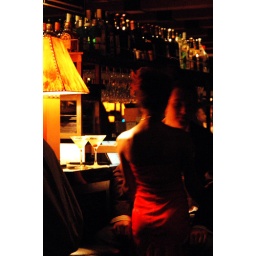
A couple enjoy martinis at the Portland City Grill, on the 30th floor of the US Bancorp tower in Portland, Oregon.